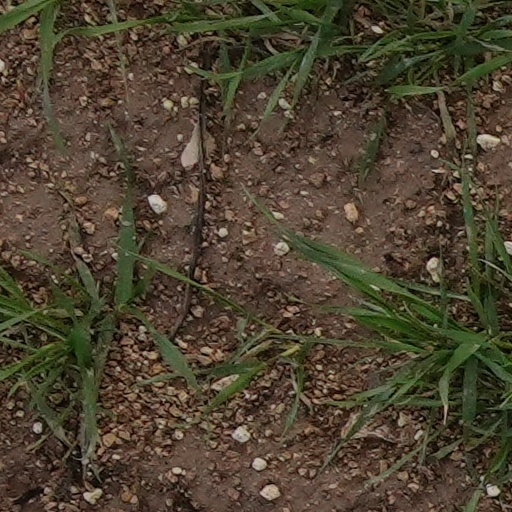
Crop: wheat